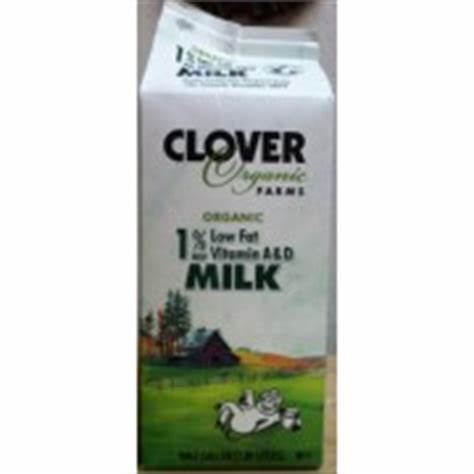
Waste category: cardboard